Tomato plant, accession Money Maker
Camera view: horizontal (90 deg, fisheye); turntable rotation: 270 degrees
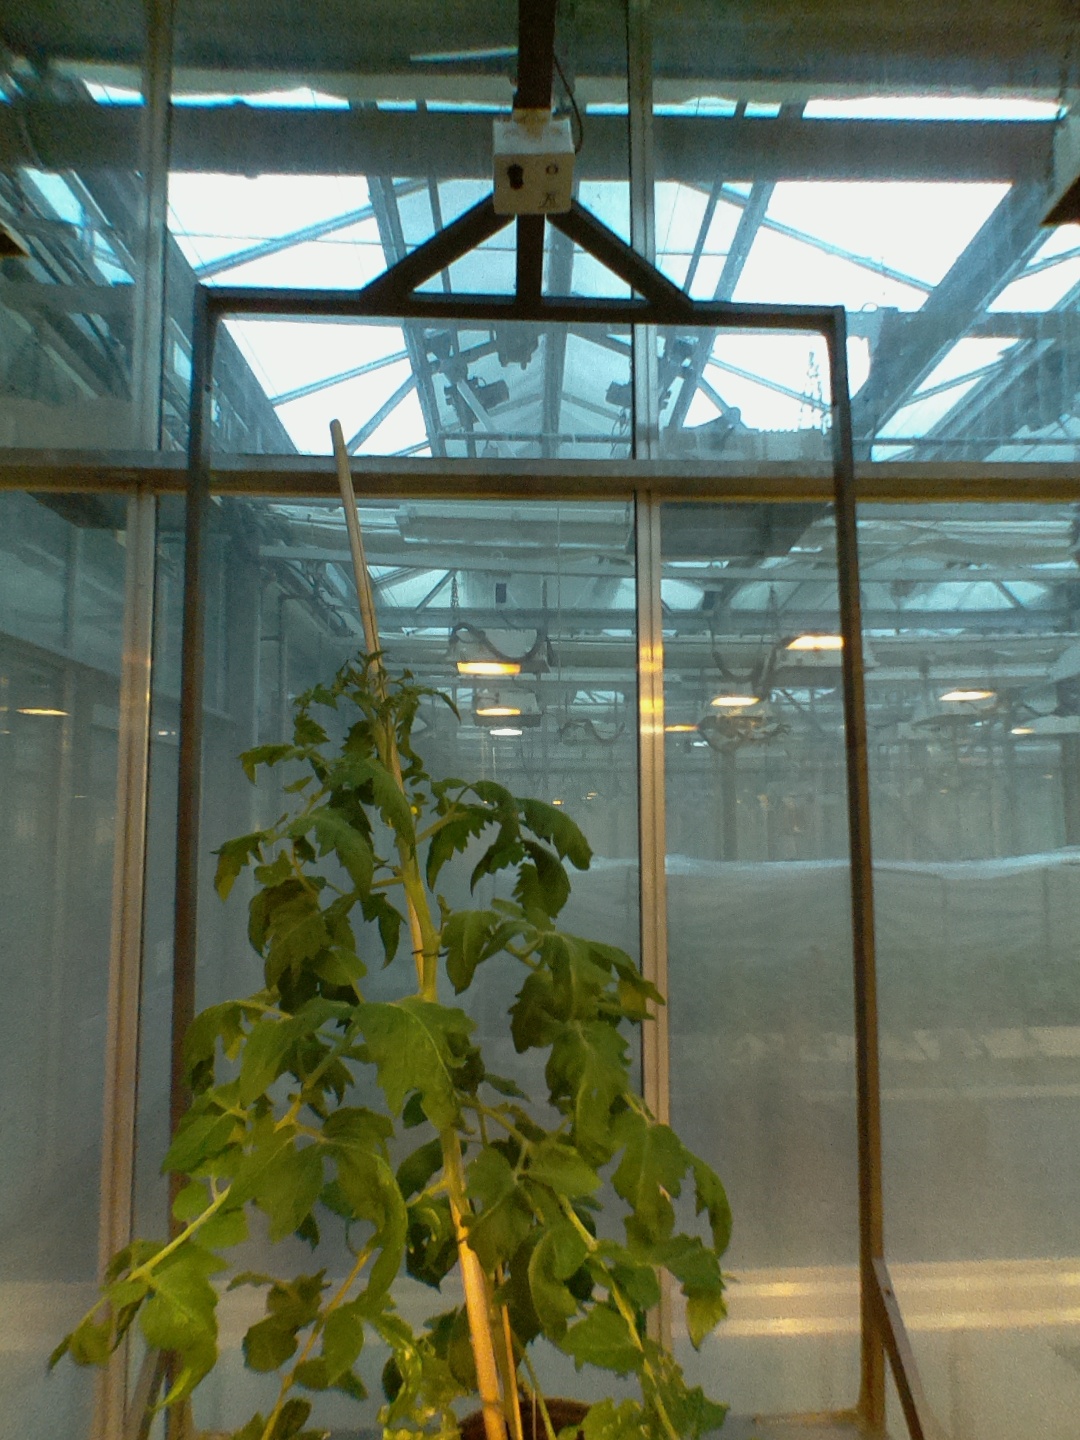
BBCH growth stage 60: First flowers open